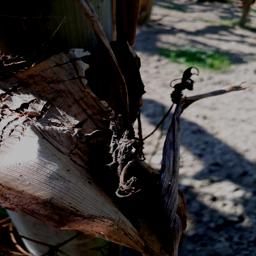
Label: BACTERIAL SOFT ROT